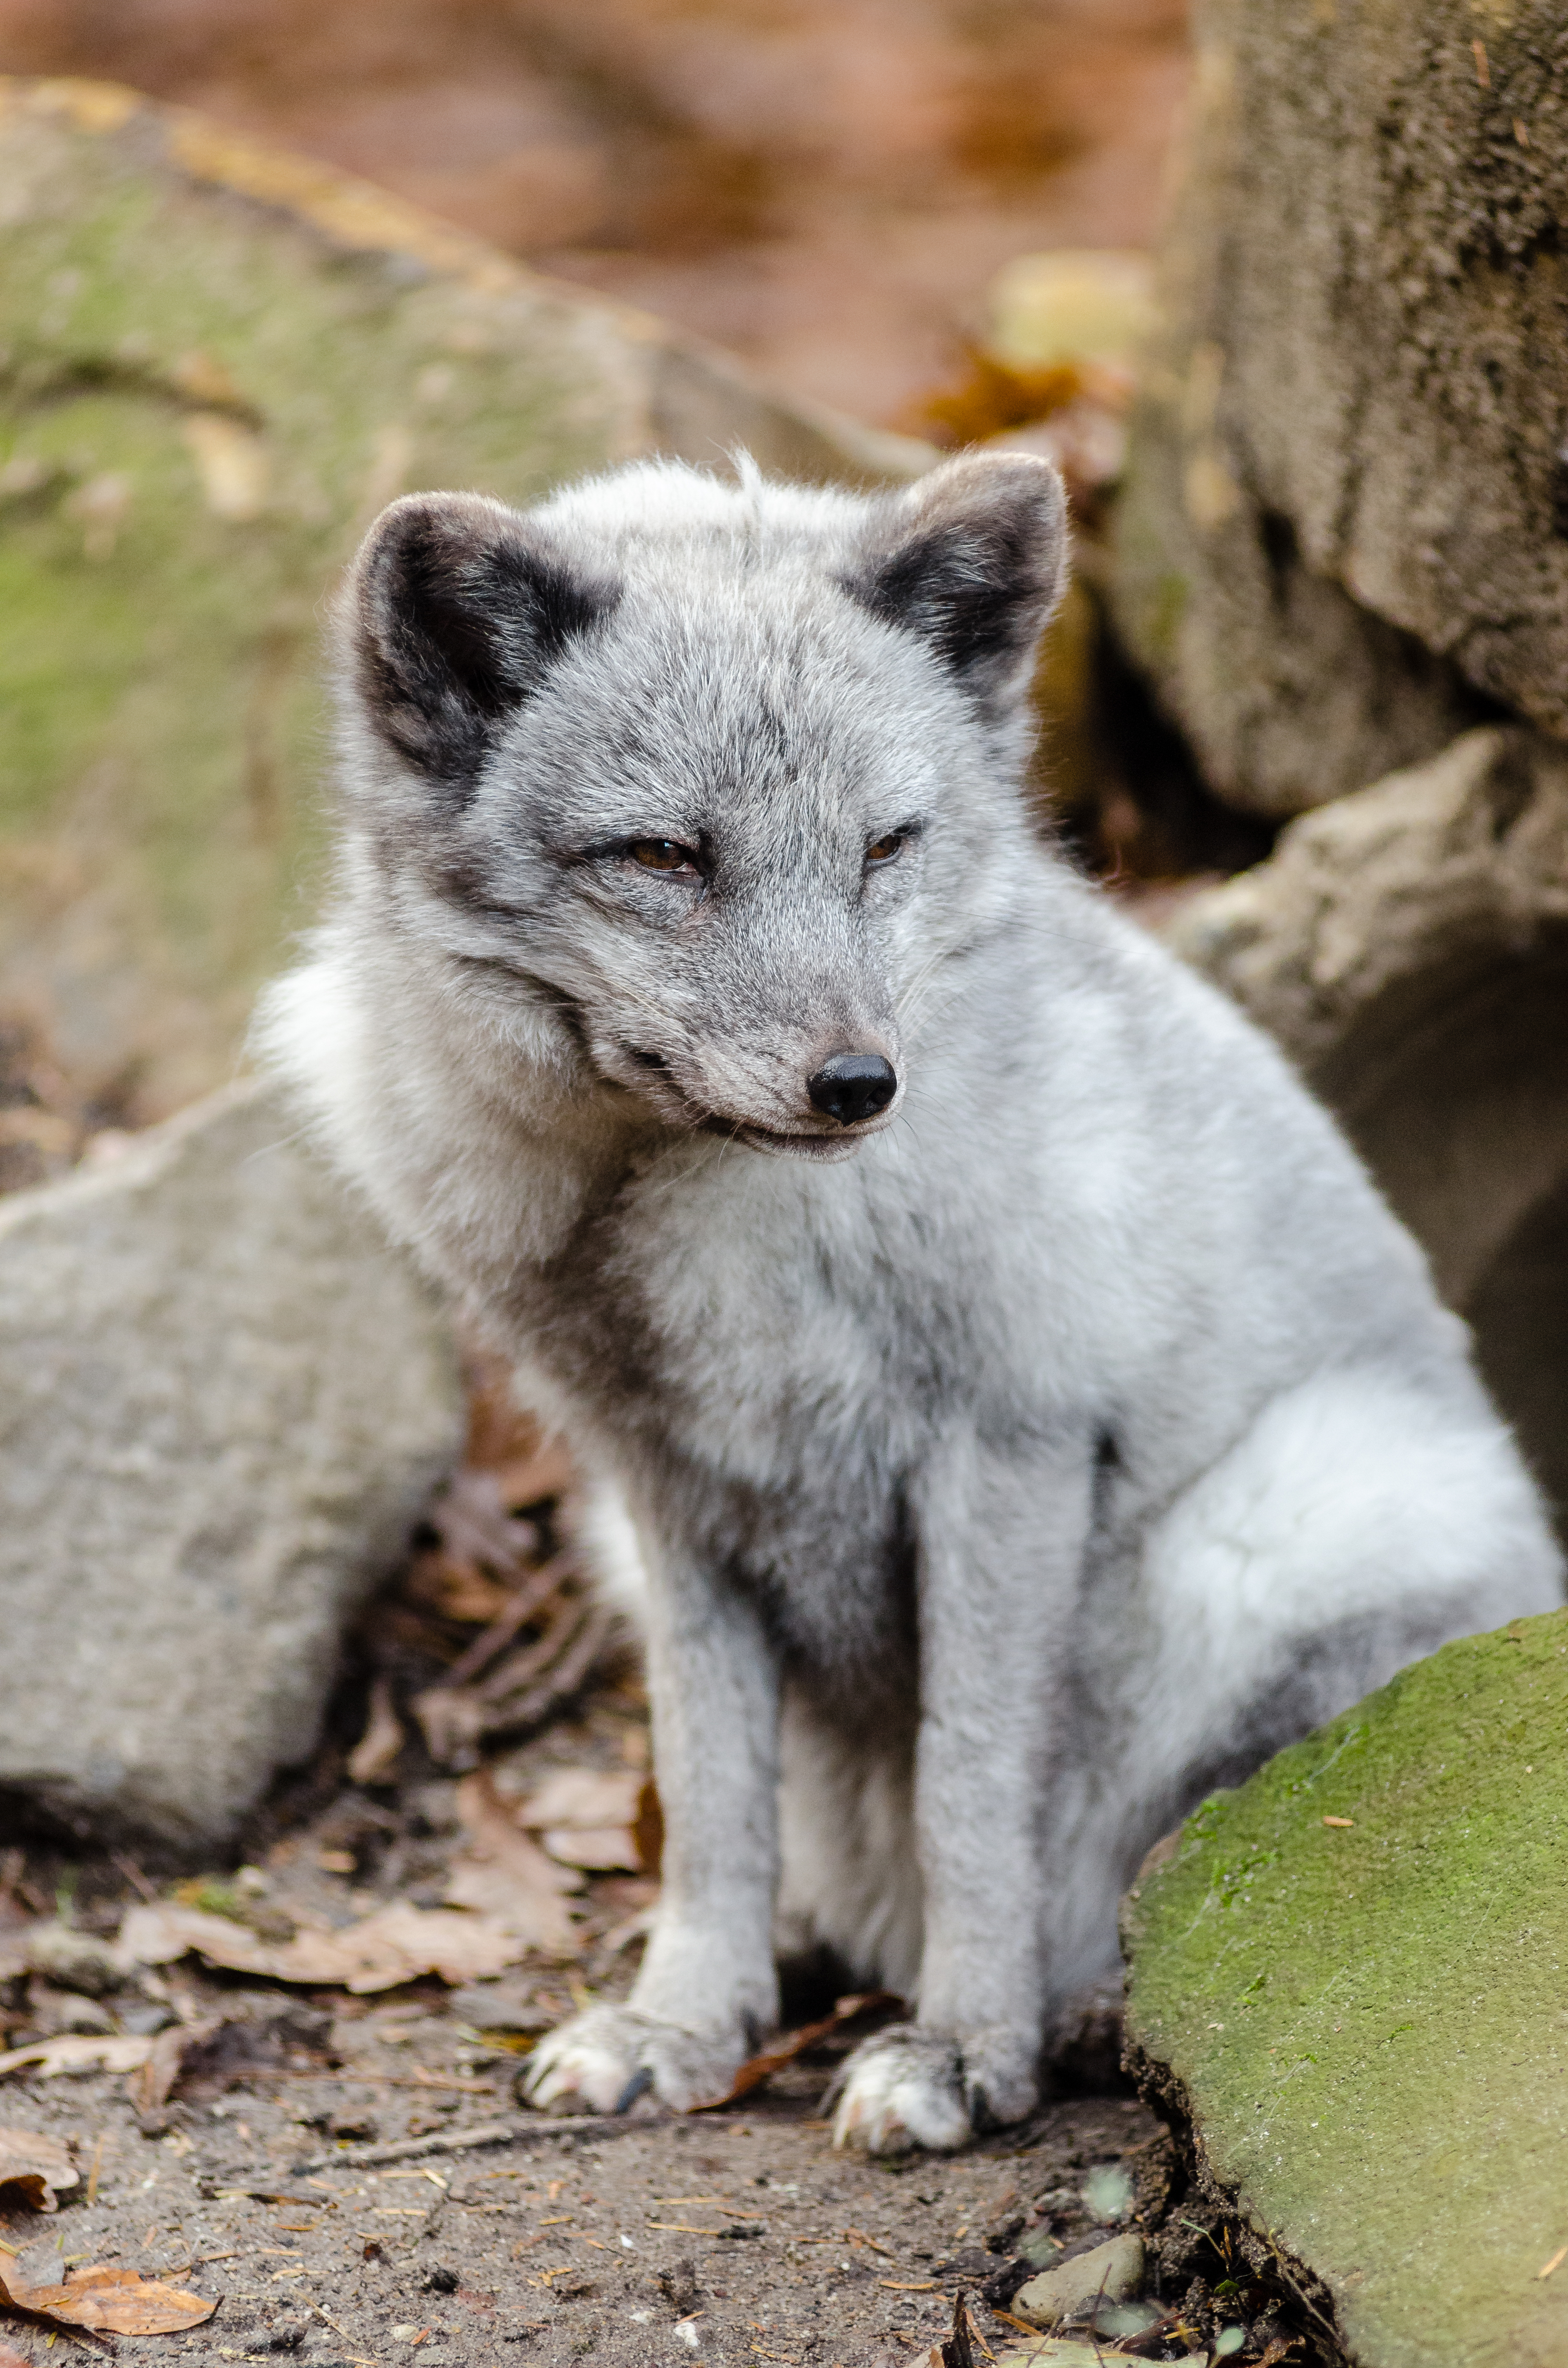
bokeh, white, hole, dog, animal, canine, wildlife, zoo, mammal, nikon, fox, predator, fauna, polar, arctic fox, grey, animals, ears, vertebrate, germany, deutschland, paws, tier, tiere, hund, tierpark, ohren, carnivore, fleischfresser, grau, loch, fuchs, pfoten, polarfuchs, lagopus, vulpes, dog like mammal, kit fox, canis lupus tundrarum, grey fox